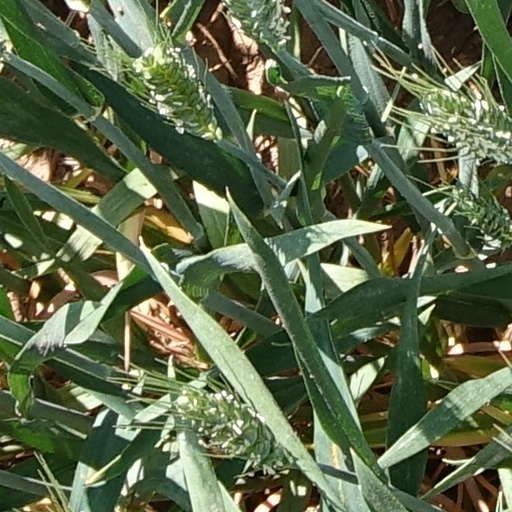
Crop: wheat